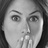
Emotion: surprise